Customary kings of Wallis and Futuna

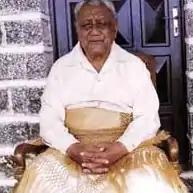
Tomasi Kulimoetoke II, Wallis' longest reigning king (48 years).

The Wallis and Futuna Protectorate was established on March 5, 1888. The initial request for the establishment of the Wallis and Futuna Protectorate was made by Queen Amelia Tokagahahau Aliki in 1842, influenced by the missionaries. The primary objective was to safeguard the Catholic islands from the encroachment of Protestant influences in the vicinity. In 1887, the "Lavelua" affixed their signature to the document, followed by the two Futunian kings in the subsequent year. This action effectively unified Wallis and Futuna under a singular political entity for the first time. Nevertheless, the establishment of the protectorate did not result in the formal colonization of the islands. The French presence remained relatively insignificant on both islands. A French resident was appointed to fulfill many functions, including maintaining public order, managing the budget, collecting taxes, building infrastructure, and validating the appointment of customary kings. However, the resident was not empowered to exercise authority over Wallisians and Futunians, necessitating close collaboration with the sovereigns. The majority of French residents were unable to communicate in Wallisian or comprehend the local cultural norms, relying on interpreters and missionaries. The kings of Futuna and Uvea retained comprehensive customary authority over their subjects, with Futuna enjoying even greater autonomy due to the resident's infrequent visits, which occurred only a few days each year.